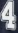
Number: 4